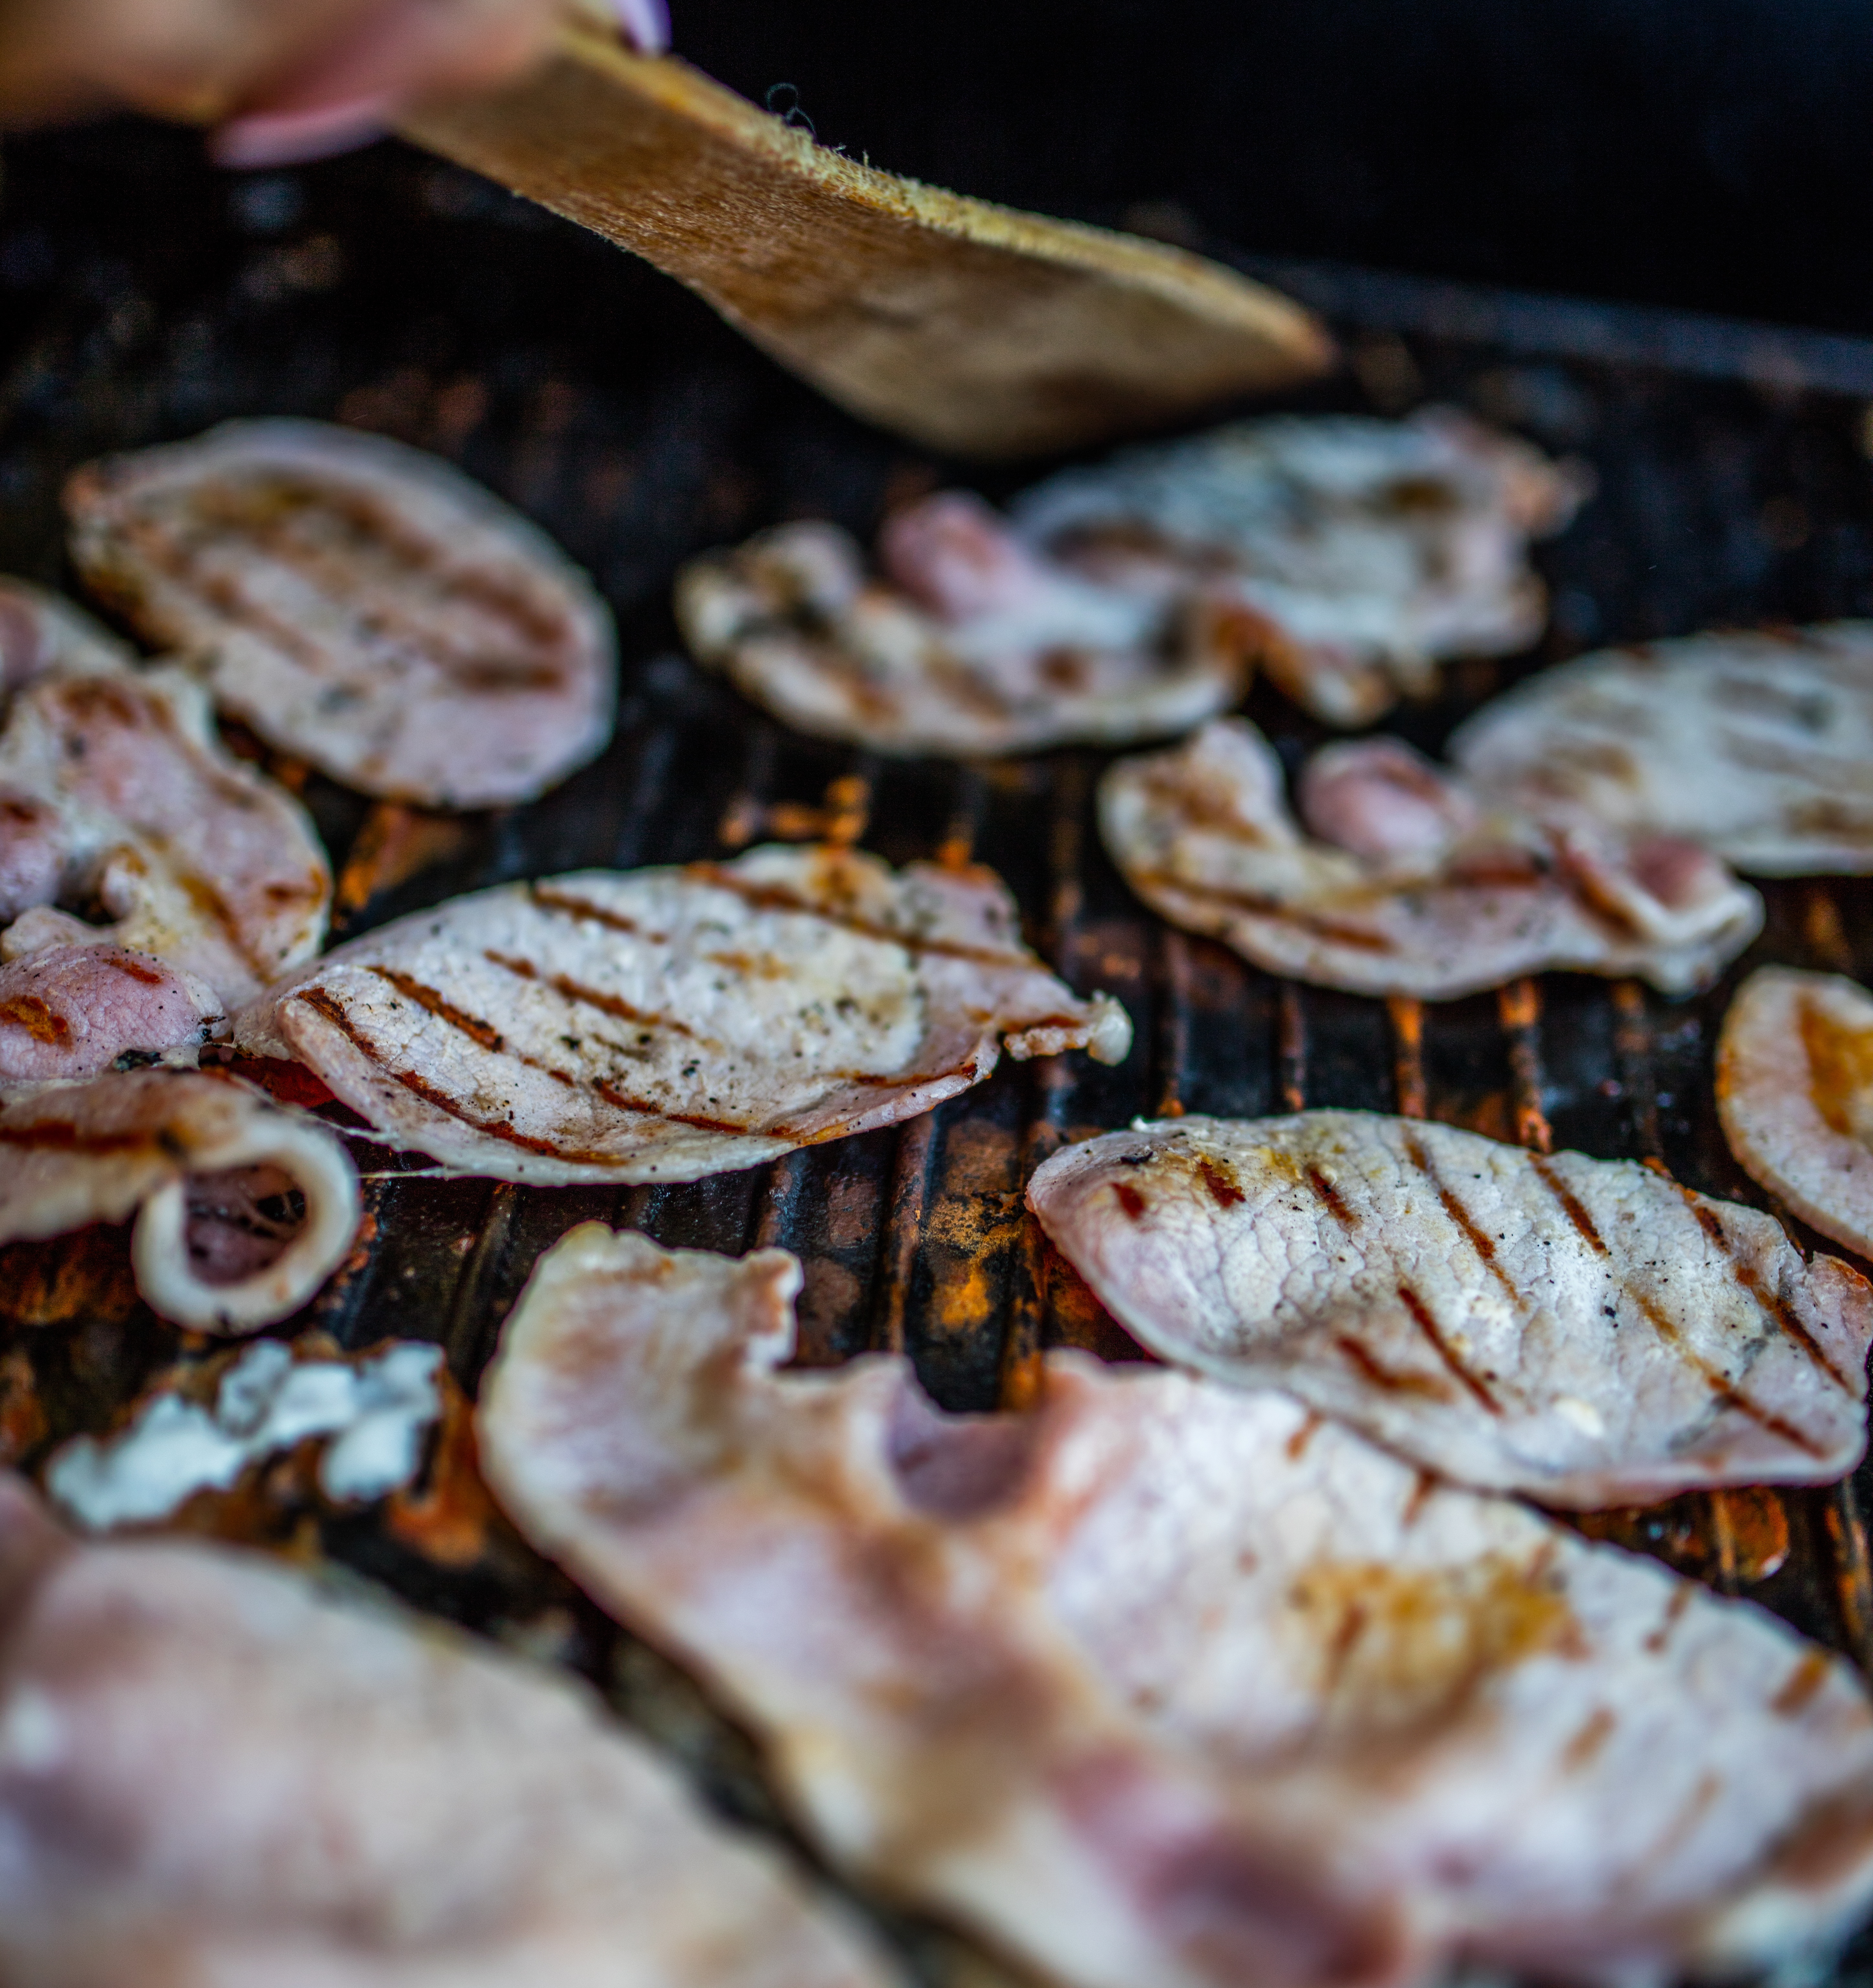
outdoor, smoke, summer, roast, dish, meal, food, cooking, produce, bbq, barbeque, fire, baking, meat, lunch, barbecue, cuisine, delicious, chicken, heat, cook, grill, bacon, charcoal, hot, tasty, roasting, coal, prepare, grilled, grilling, human action, animal source foods, salt cured meat